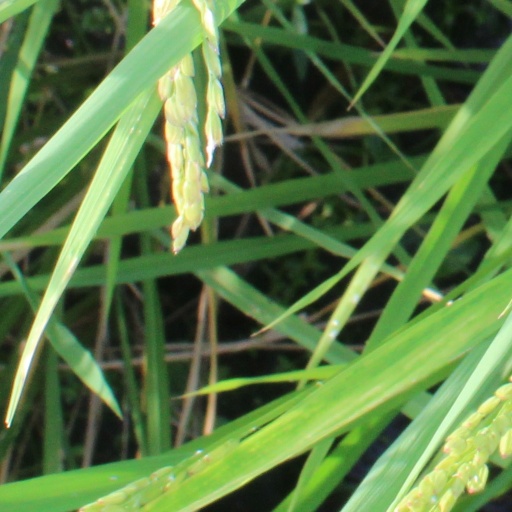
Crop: rice